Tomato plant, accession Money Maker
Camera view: bottom (45 deg); turntable rotation: 150 degrees
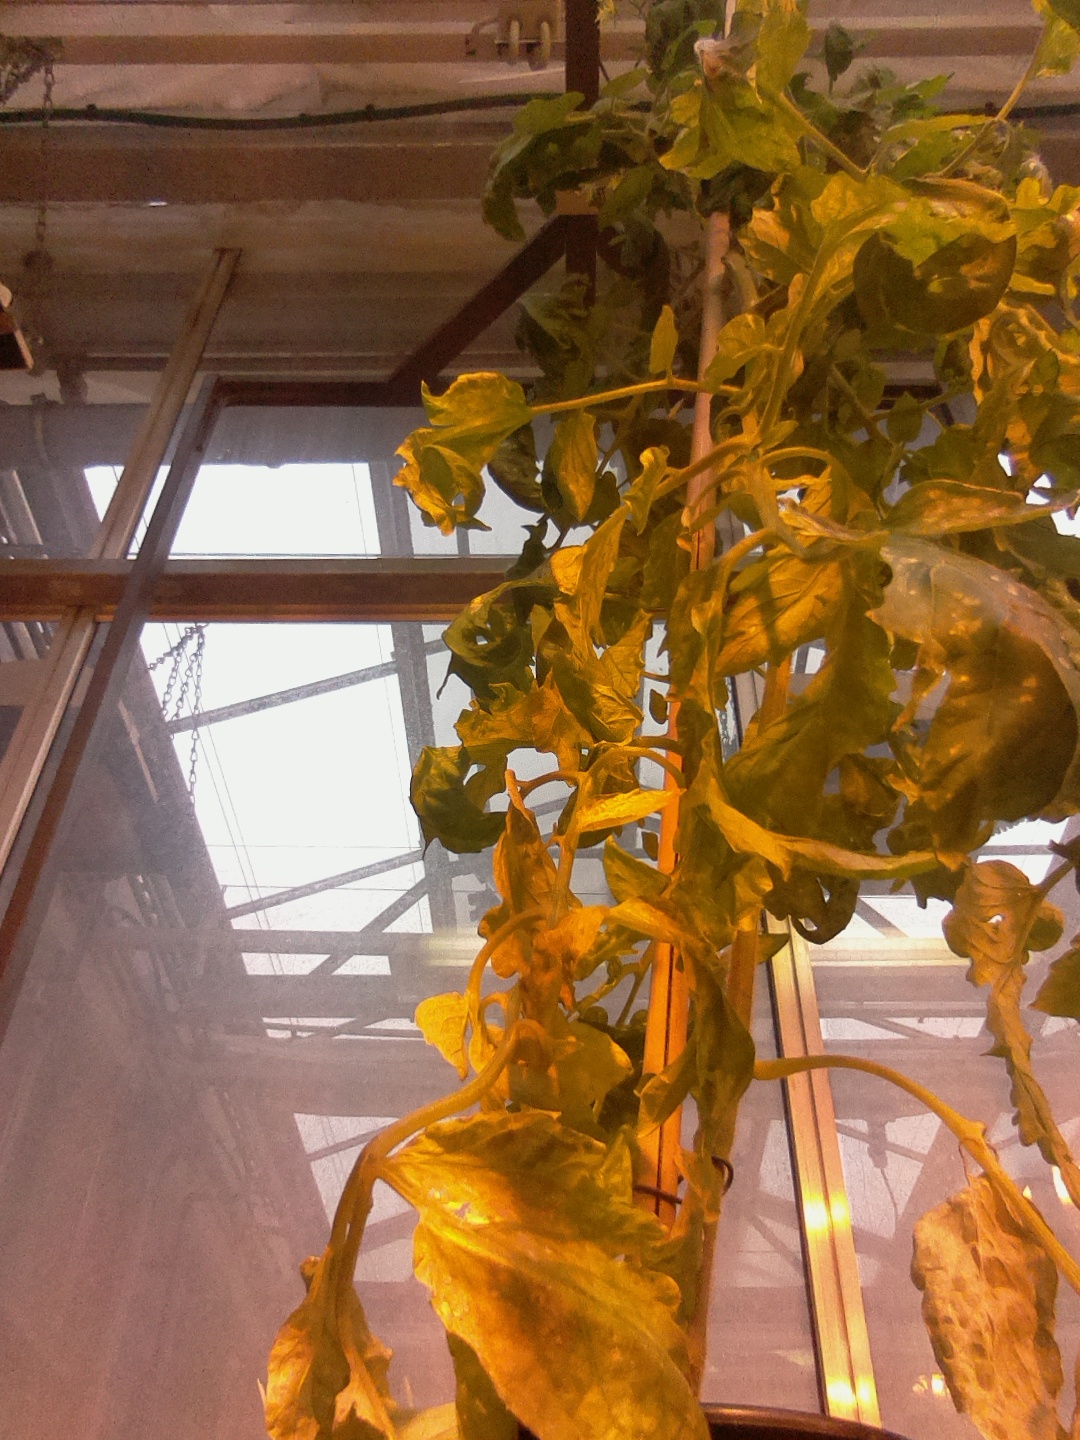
BBCH growth stage 70: Fruits at the main stem or branches visibles